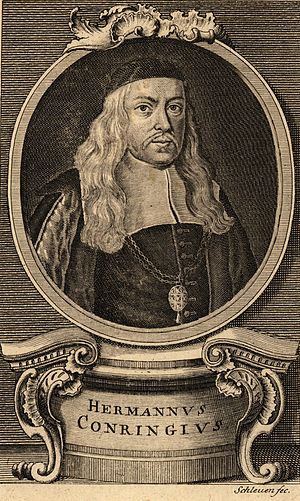
Hermann Conring
Hermann Conring.
Hermann Conring var en tysk videnskabsmand.